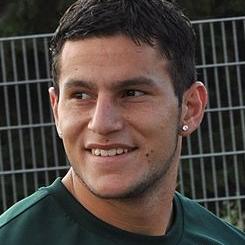
Age: 22